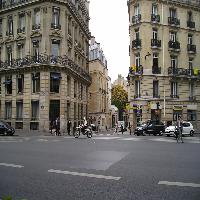
Weather: cloudy or overcast